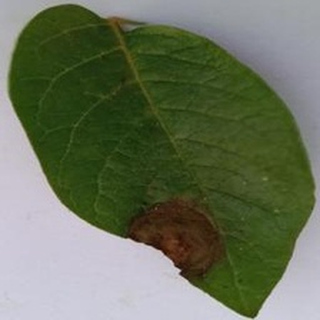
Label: potato_late_blight